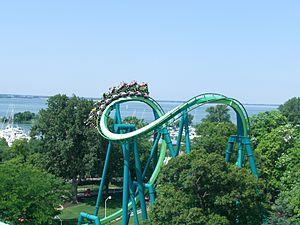
Raptor sont des montagnes russes inversées du parc Cedar Point, localisées à Sandusky, dans l'Ohio, aux États-Unis.